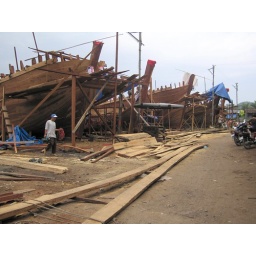
Building wooden boats at the wharf in Nha Trang